Australian Radiation Protection and Nuclear Safety Agency

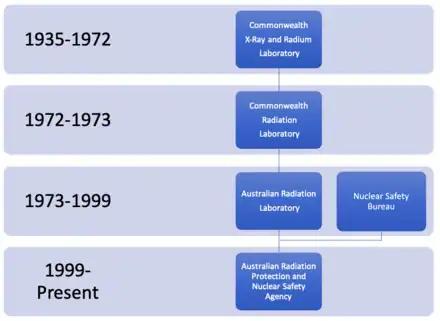
Formation of ARPANSA from its preceding agencies

From 1935–1972, the authorising body governing radiation in Australia was the Commonwealth X-Ray and Radium Laboratory. This was replaced by the Commonwealth Radiation Laboratory (1972–1973), and then the Australian Radiation Laboratory (1973–1999). In 1999, the Australian Radiation Laboratory then merged with the Nuclear Safety Bureau to create one agency that governed radiation and nuclear safety, ARPANSA. Since its establishment, ARPANSA has erected offices both in Sydney, NSW, and Melbourne, Victoria.